Jewish exodus from the Muslim world

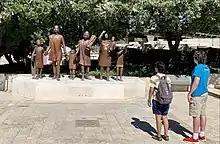
Jewish Departure and Expulsion Memorial from Arab Lands and Iran on the Sherover Promenade, Jerusalem

The majority of Jews in Arab countries eventually immigrated to the modern State of Israel. Hundreds of thousands of Jews were temporarily settled in the numerous immigrant camps throughout the country. Those were later transformed into ma'abarot (transit camps), where tin dwellings were provided to house up to residents. The ma'abarot existed until 1963. The population of transition camps was gradually absorbed and integrated into Israeli society. Many of the North African and Middle-Eastern Jews had a hard time adjusting to the new dominant culture, change of lifestyle and there were claims of discrimination.